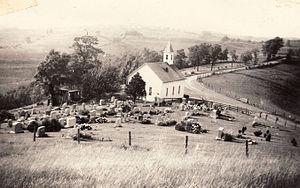
Aleppo Township est un township situé à l'est du comté de Greene, en Pennsylvanie, aux États-Unis. En 2010, il comptait une population de 477 habitants.